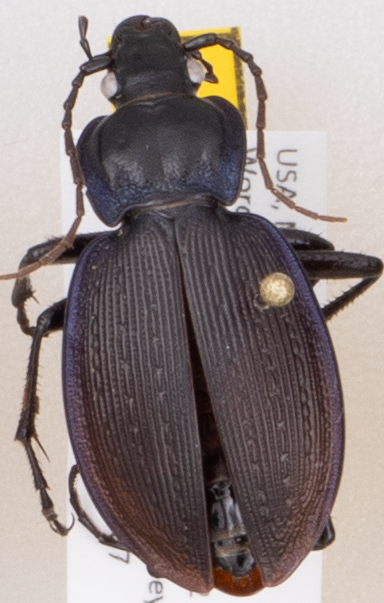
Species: Carabus goryi
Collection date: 2019-05-07
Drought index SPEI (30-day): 2.09
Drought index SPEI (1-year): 2.09
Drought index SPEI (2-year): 2.09